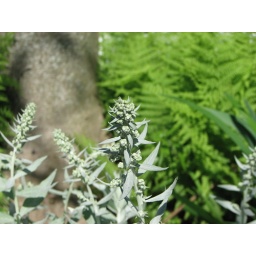
A light dusty green plant that's being very industrious in our herb garden